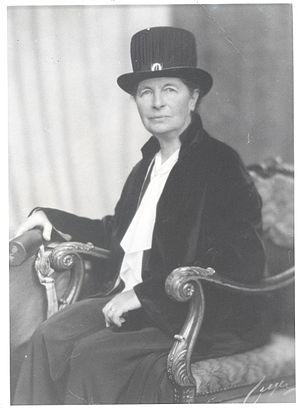
Karolina Olivia Widerström, née le 10 décembre 1856 à Helsingborg et morte le 4 mars 1949, est une médecin et gynécologue suédoise. Première femme médecin diplômée dans son pays, elle est également féministe et s'engage politiquement pour le suffrage et l'éducation sexuelle des femmes. Elle a ainsi été la présidente de l'Association nationale pour le droit de vote des femmes et membre du conseil municipal de Stockholm.